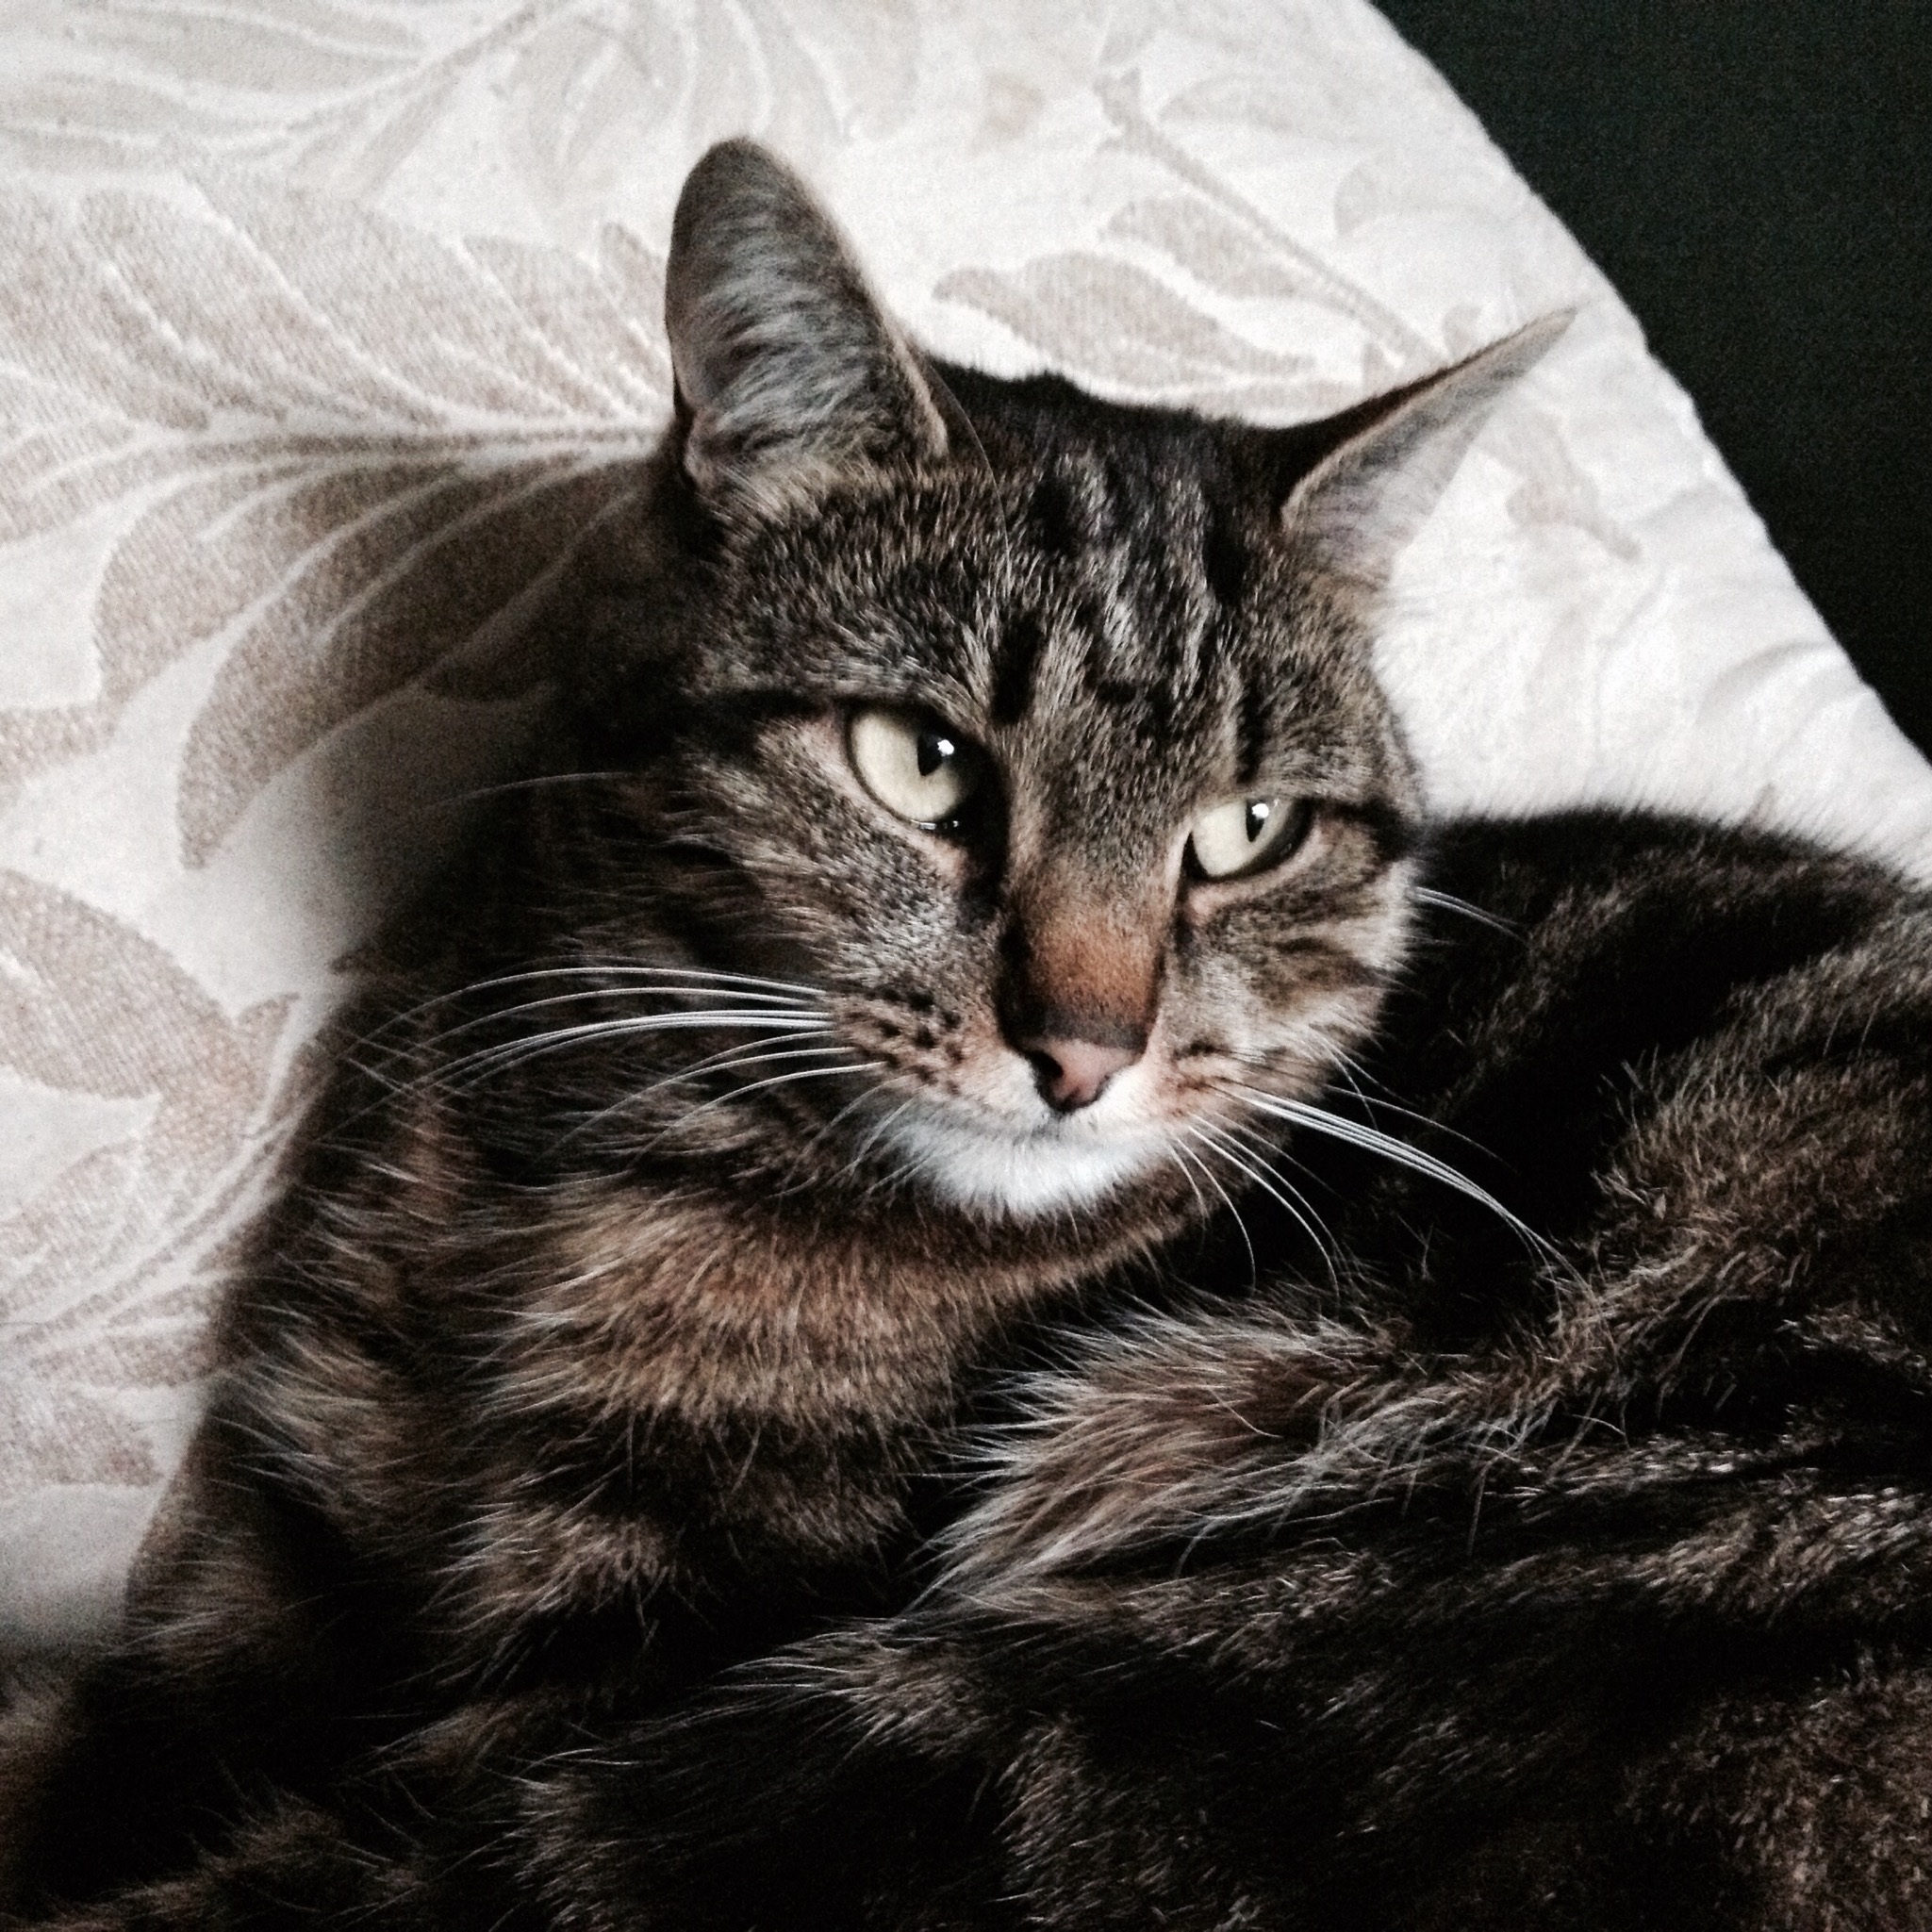
animal, cute, pet, fur, young, kitten, cat, feline, tabby, mammal, striped, whiskers, kitty, vertebrate, domestic, tabby cat, norwegian forest cat, european shorthair, small to medium sized cats, cat like mammal, domestic short haired cat, american shorthair